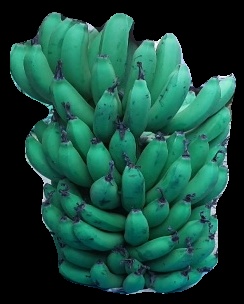
Variety: pachbale
Grade: grade2